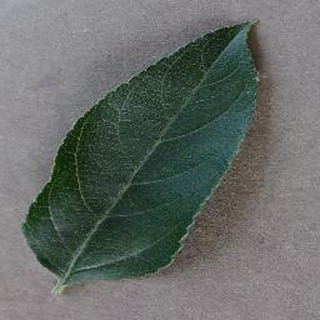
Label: healthy_apple